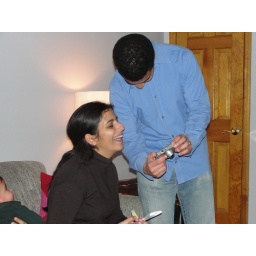
Narges looking at pics of her son and dog in their halloween costumes